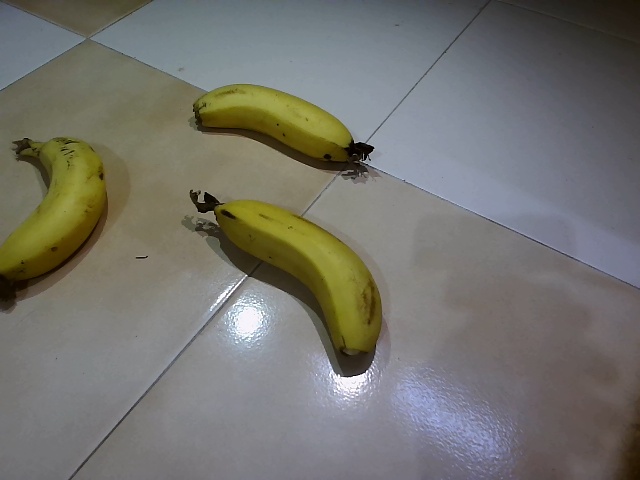
Label: Ripe_Banana